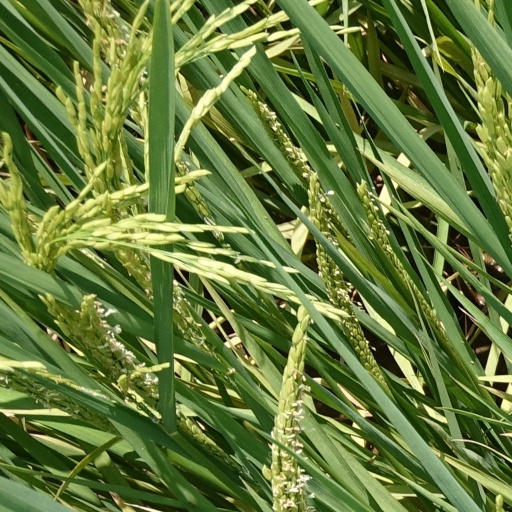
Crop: rice